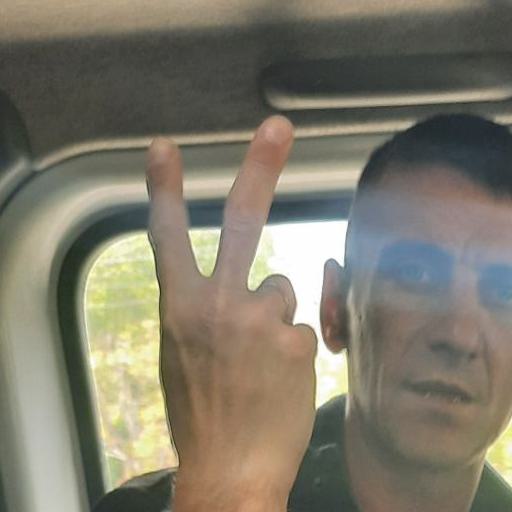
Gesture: peace_inverted